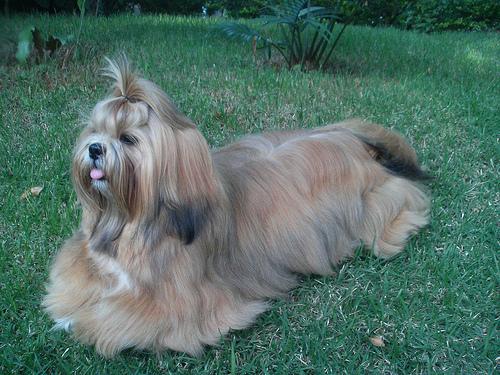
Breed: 215-n000038-Lhasa